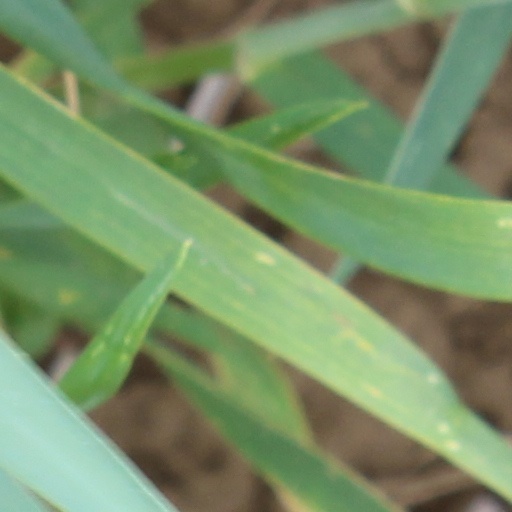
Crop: wheat